Adare Manor

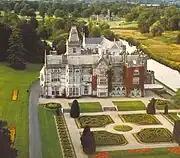
Adare Manor Aerial

Valentine Quin was the grandfather of Valentine Richard Quin (1752–1824), the first Earl of Dunraven. Valentine Richard Quin, MP for Kilmallock (1799–1800), was created a Baronet of Great Britain in 1781 and was raised to the peerage in 1800 as Baron Adare. He was advanced to a Viscountcy in 1816 as Viscount Mount Earl and became Viscount Adare and the first Earl of Dunraven and Mount-Earl on 5 February 1822. He chose the title of Dunraven in honour of his daughter-in-law Caroline Wyndham, daughter and heiress of Thomas Wyndham of Dunraven Castle, who in 1810 had married his eldest son and heir, Windham Henry Quin.